Ray Lampkin

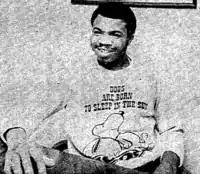
Lampkin in 1974

Ray Lampkin (born 1948 in Portland, Oregon) is a retired professional boxer who lost a 1975 World Boxing Association (WBA) lightweight title fight against Roberto Durán in Panama. Lampkin lasted fourteen rounds against the hard-hitting Duran. He won the North American Boxing Federation lightweight title fight but later lost it against Esteban de Jesús at the Felt Forum in New York City. He finished his career with a total of 34 wins (16 by knock out), six losses (two by knock out) and one draw. Lampkin was inducted into the Oregon Sports Hall of Fame.